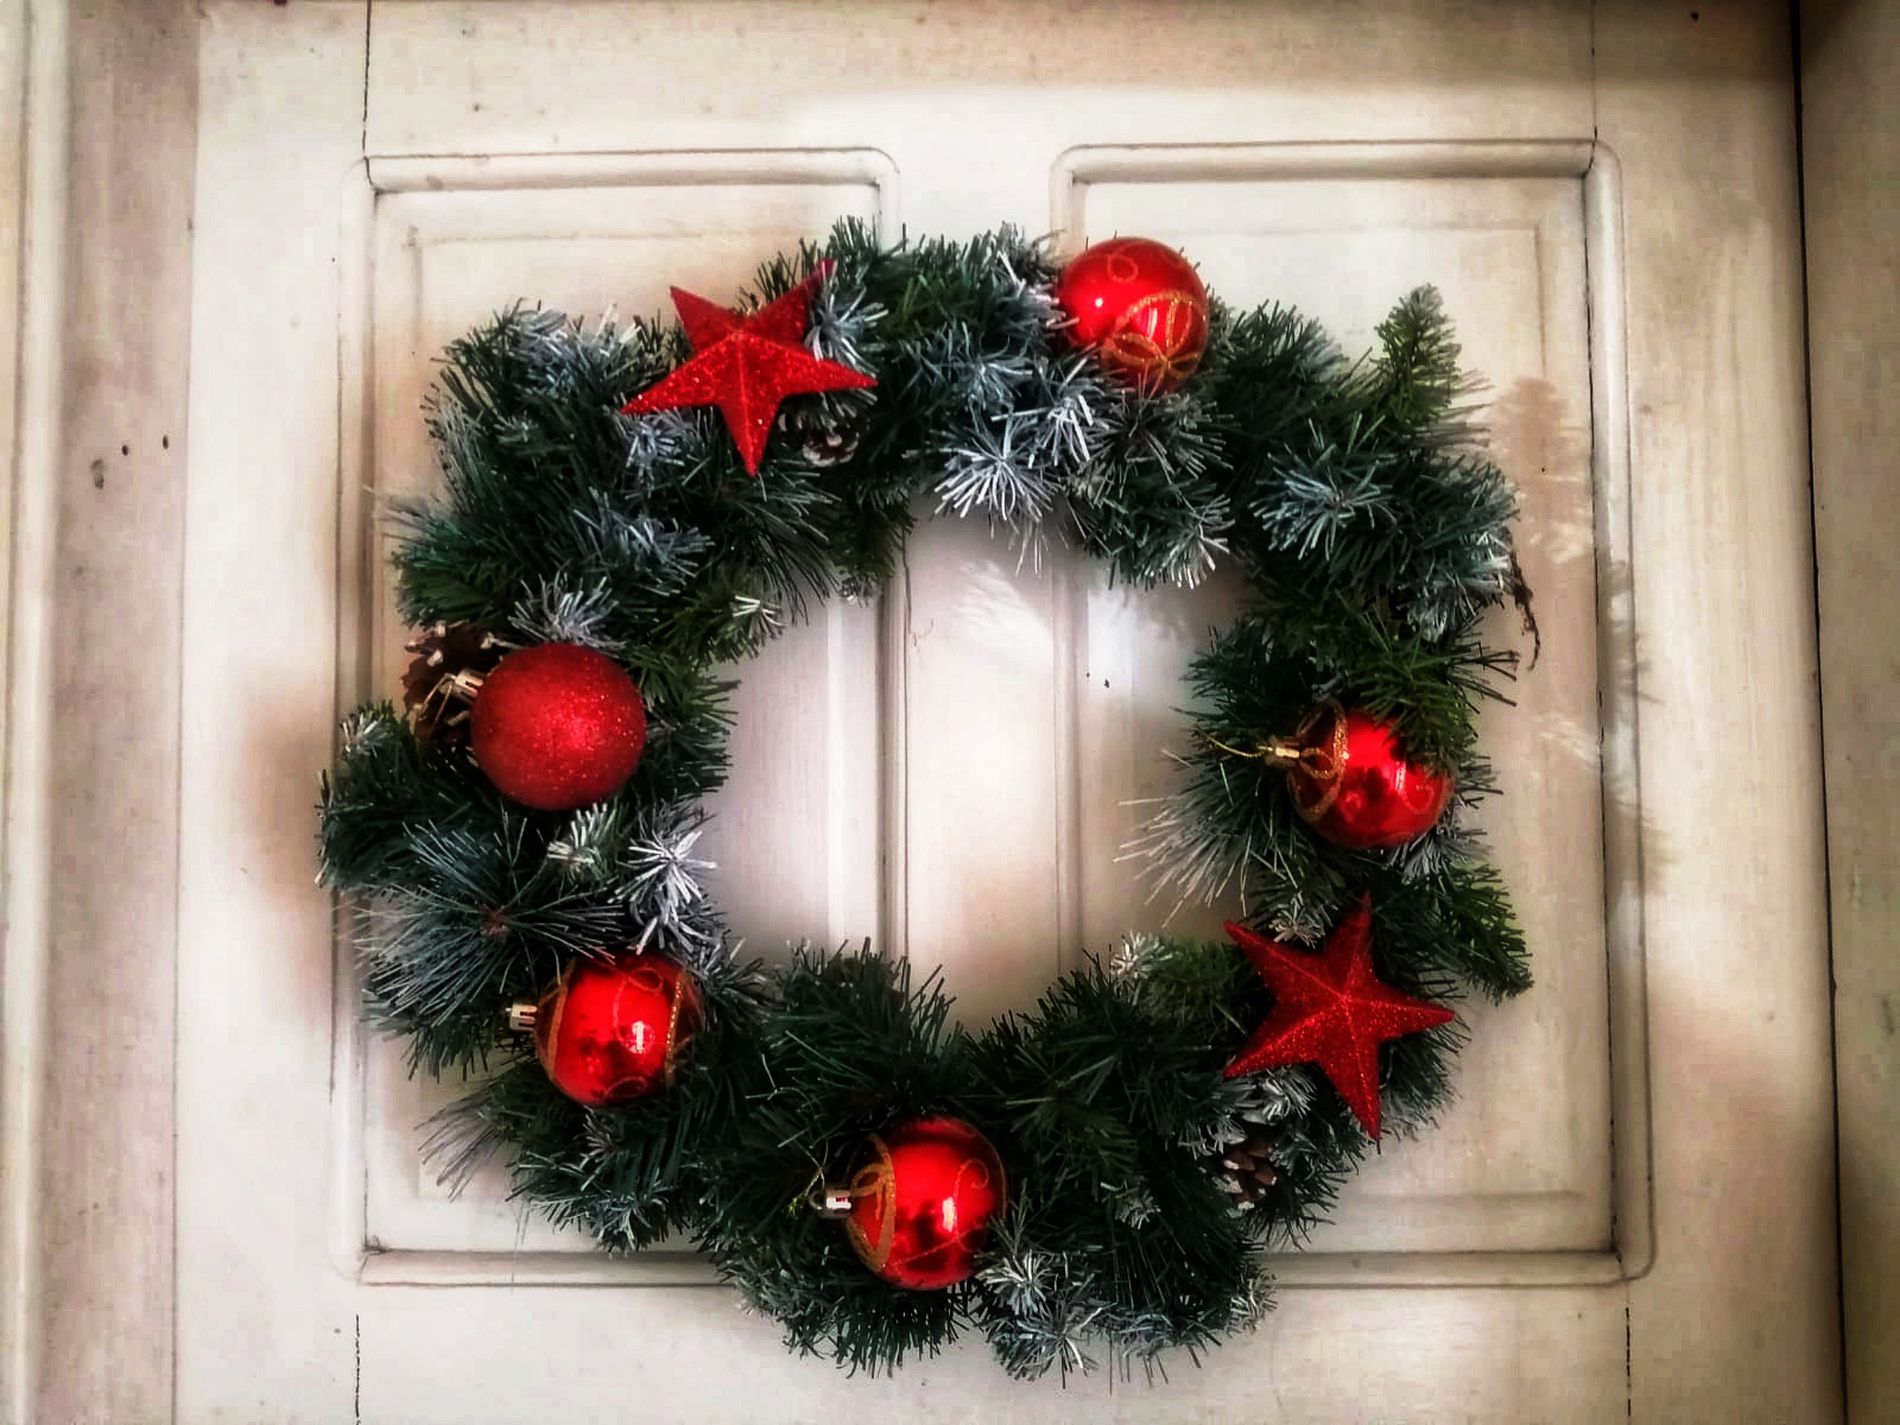
Christmas Door Charm
A green wreath adorned with red balls and stars hangs on a white wooden door reflecting the joyful spirit of the holiday season
The image was taken from a front angle in soft natural lighting with a calm wintery mood evoking warmth and celebration through the wreaths simple festive decore
Labels: Christmas, Christmas Decorations, Festival, Ball, Cricket, Cricket Ball, Sport, Christmas Tree, Christmas Tree Ornaments, Plant, door, red balls, red stars